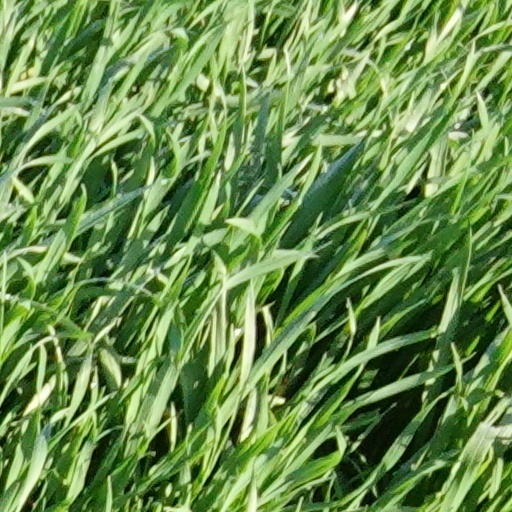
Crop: wheat